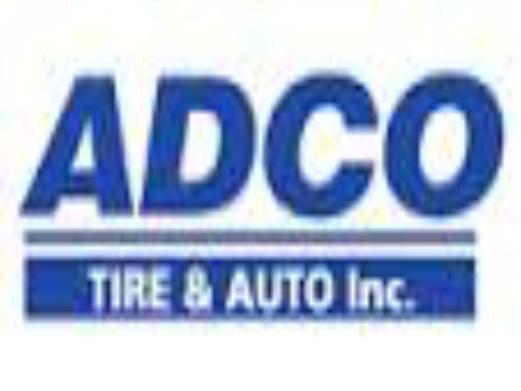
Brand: ADCO
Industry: Necessities